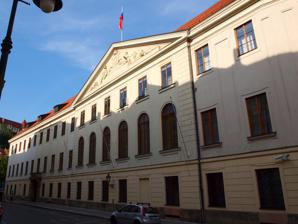
Building: Thun Palace
Country: Czechia
Year built: 1726
Building in Prague, Czech Republic Thun Palace Thunovský palác General information Architectural style Neoclassical Town or city Prague Country Czech Republic Coordinates 50°5′24″N 14°24′0″E / 50.09000°N 14.40000°E / 50.09000; 14.40000 Current tenants Chamber of Deputies of the Czech Republic Groundbreaking 1726 ( 1726 ) National Cultural Monument of the Czech Republic Designated October 15, 1992 Reference no. 39154/1-631 Thun Palace ( Czech : Thunovský palác ) is a palace in Malá Strana , Prague , that houses the Chamber of Deputies of the Czech Republic . It has been listed as a National Cultural Monument of the Czech Republic since 1992. History Thun Palace has been listed as a Cultural Monument of the Czech Republic since May 3, 1958, and a National Cultural Monument of the Czech Republic since October 15, 1992. See also Wallenstein Palace Thun und Hohenstein References